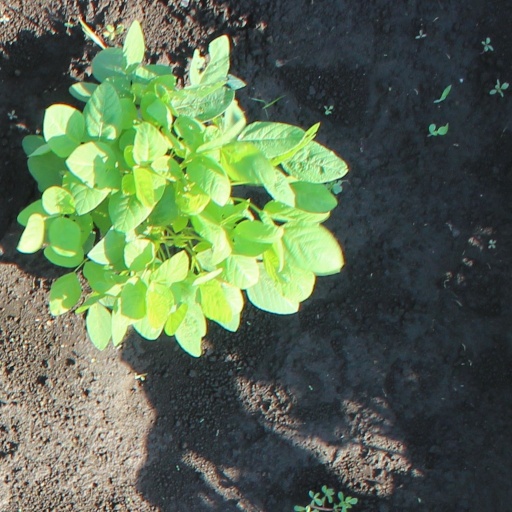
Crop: soybean